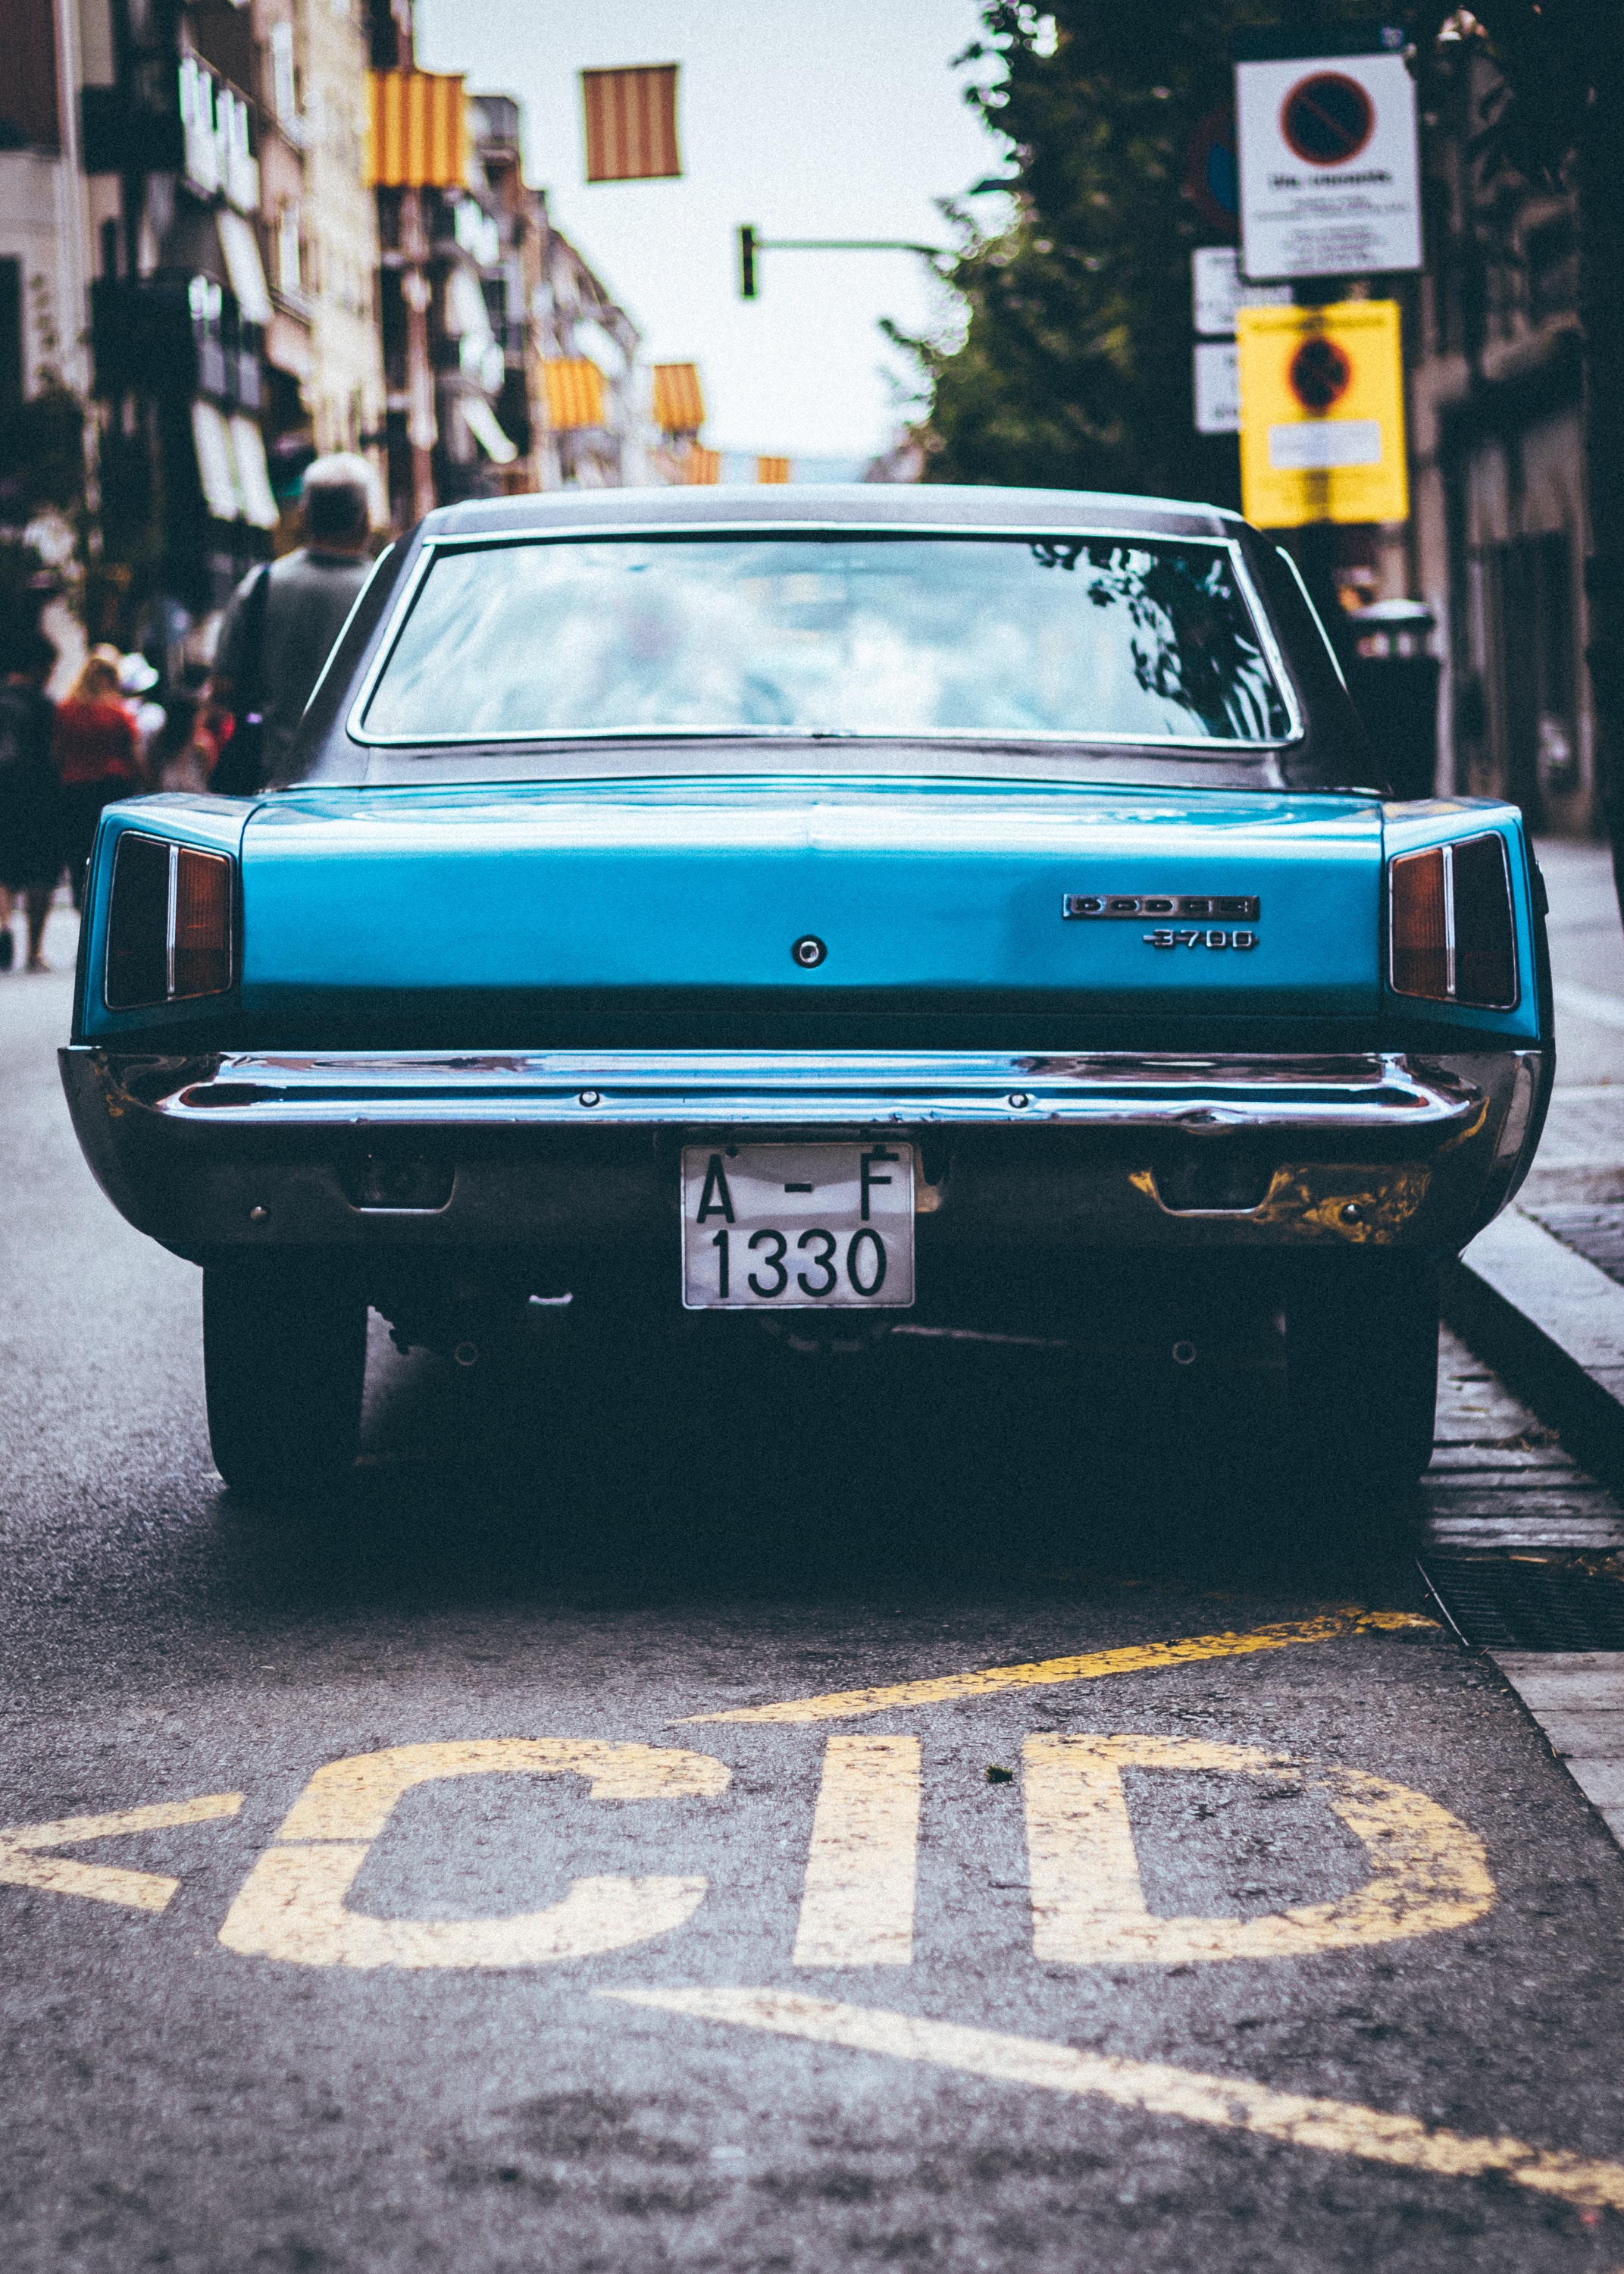
motor vehicle, car, vehicle, automotive design, classic, vintage car, full size car, automotive exterior, compact car, performance car, sedan, luxury vehicle, street